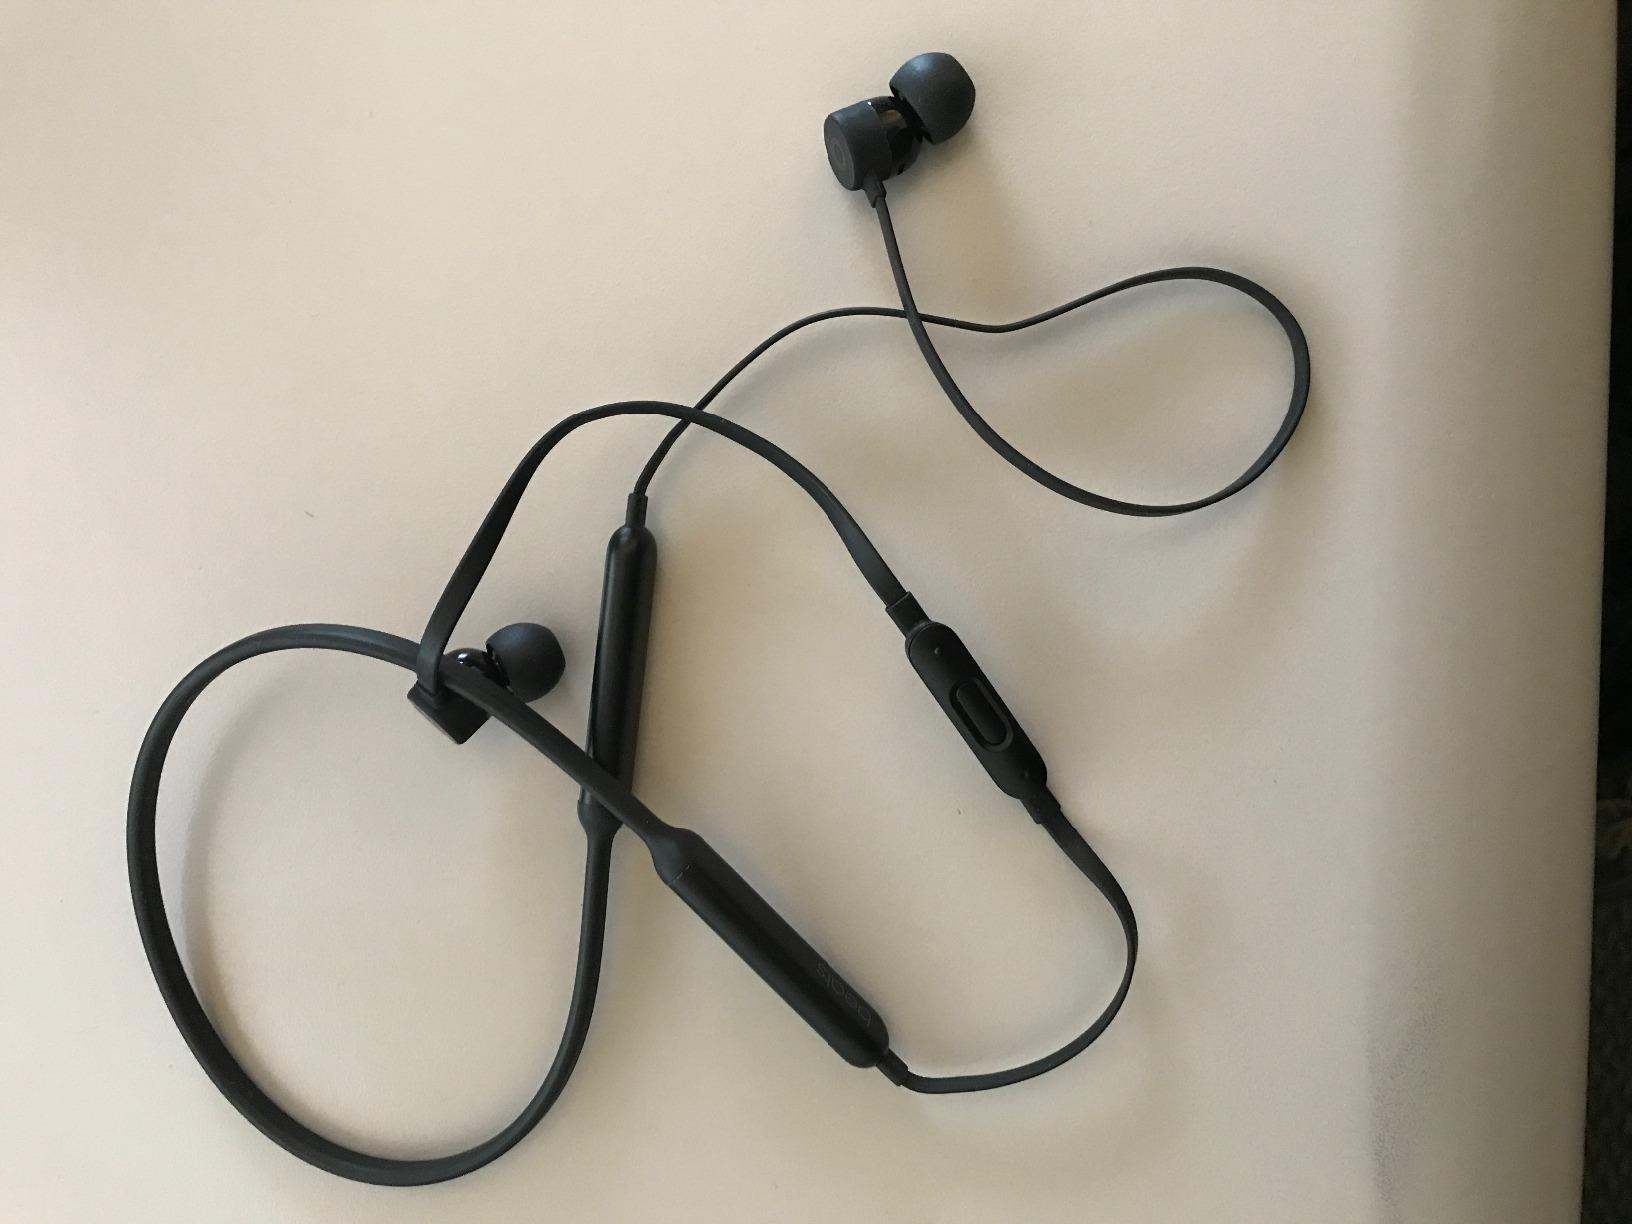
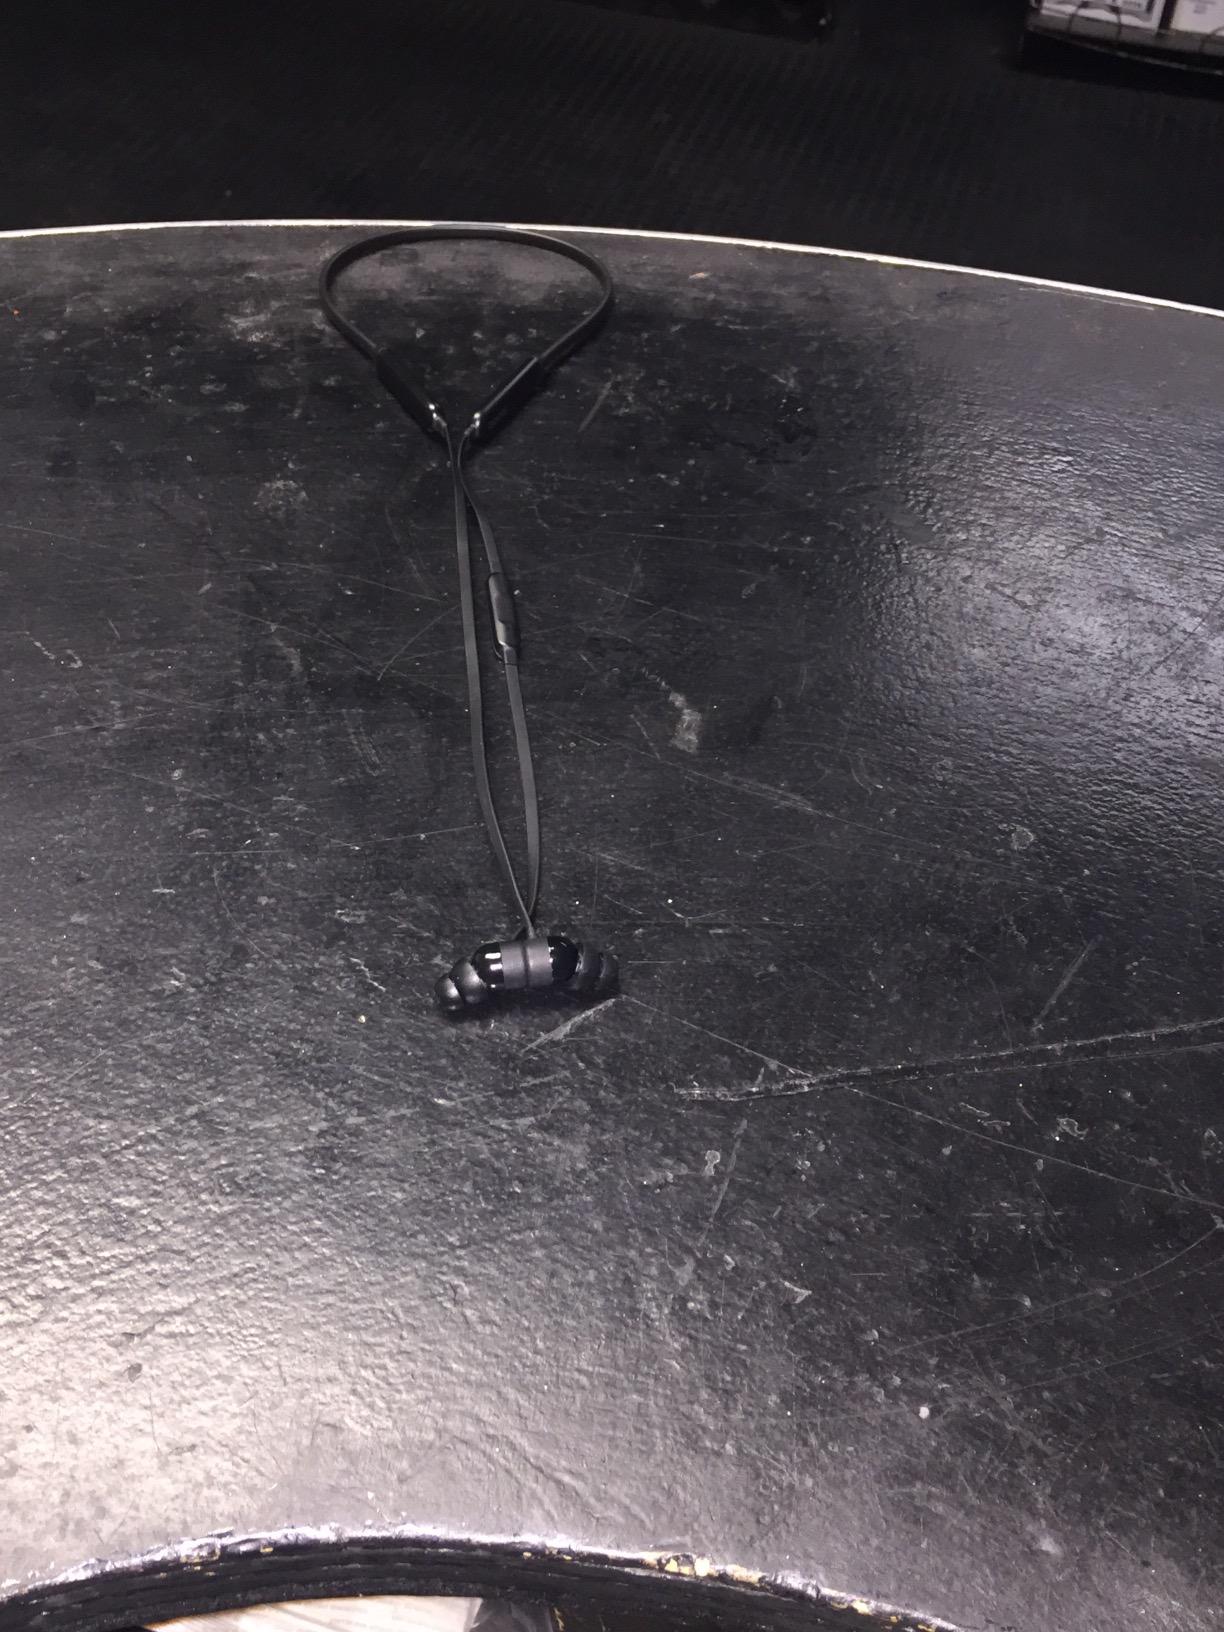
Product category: headphones
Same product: yes